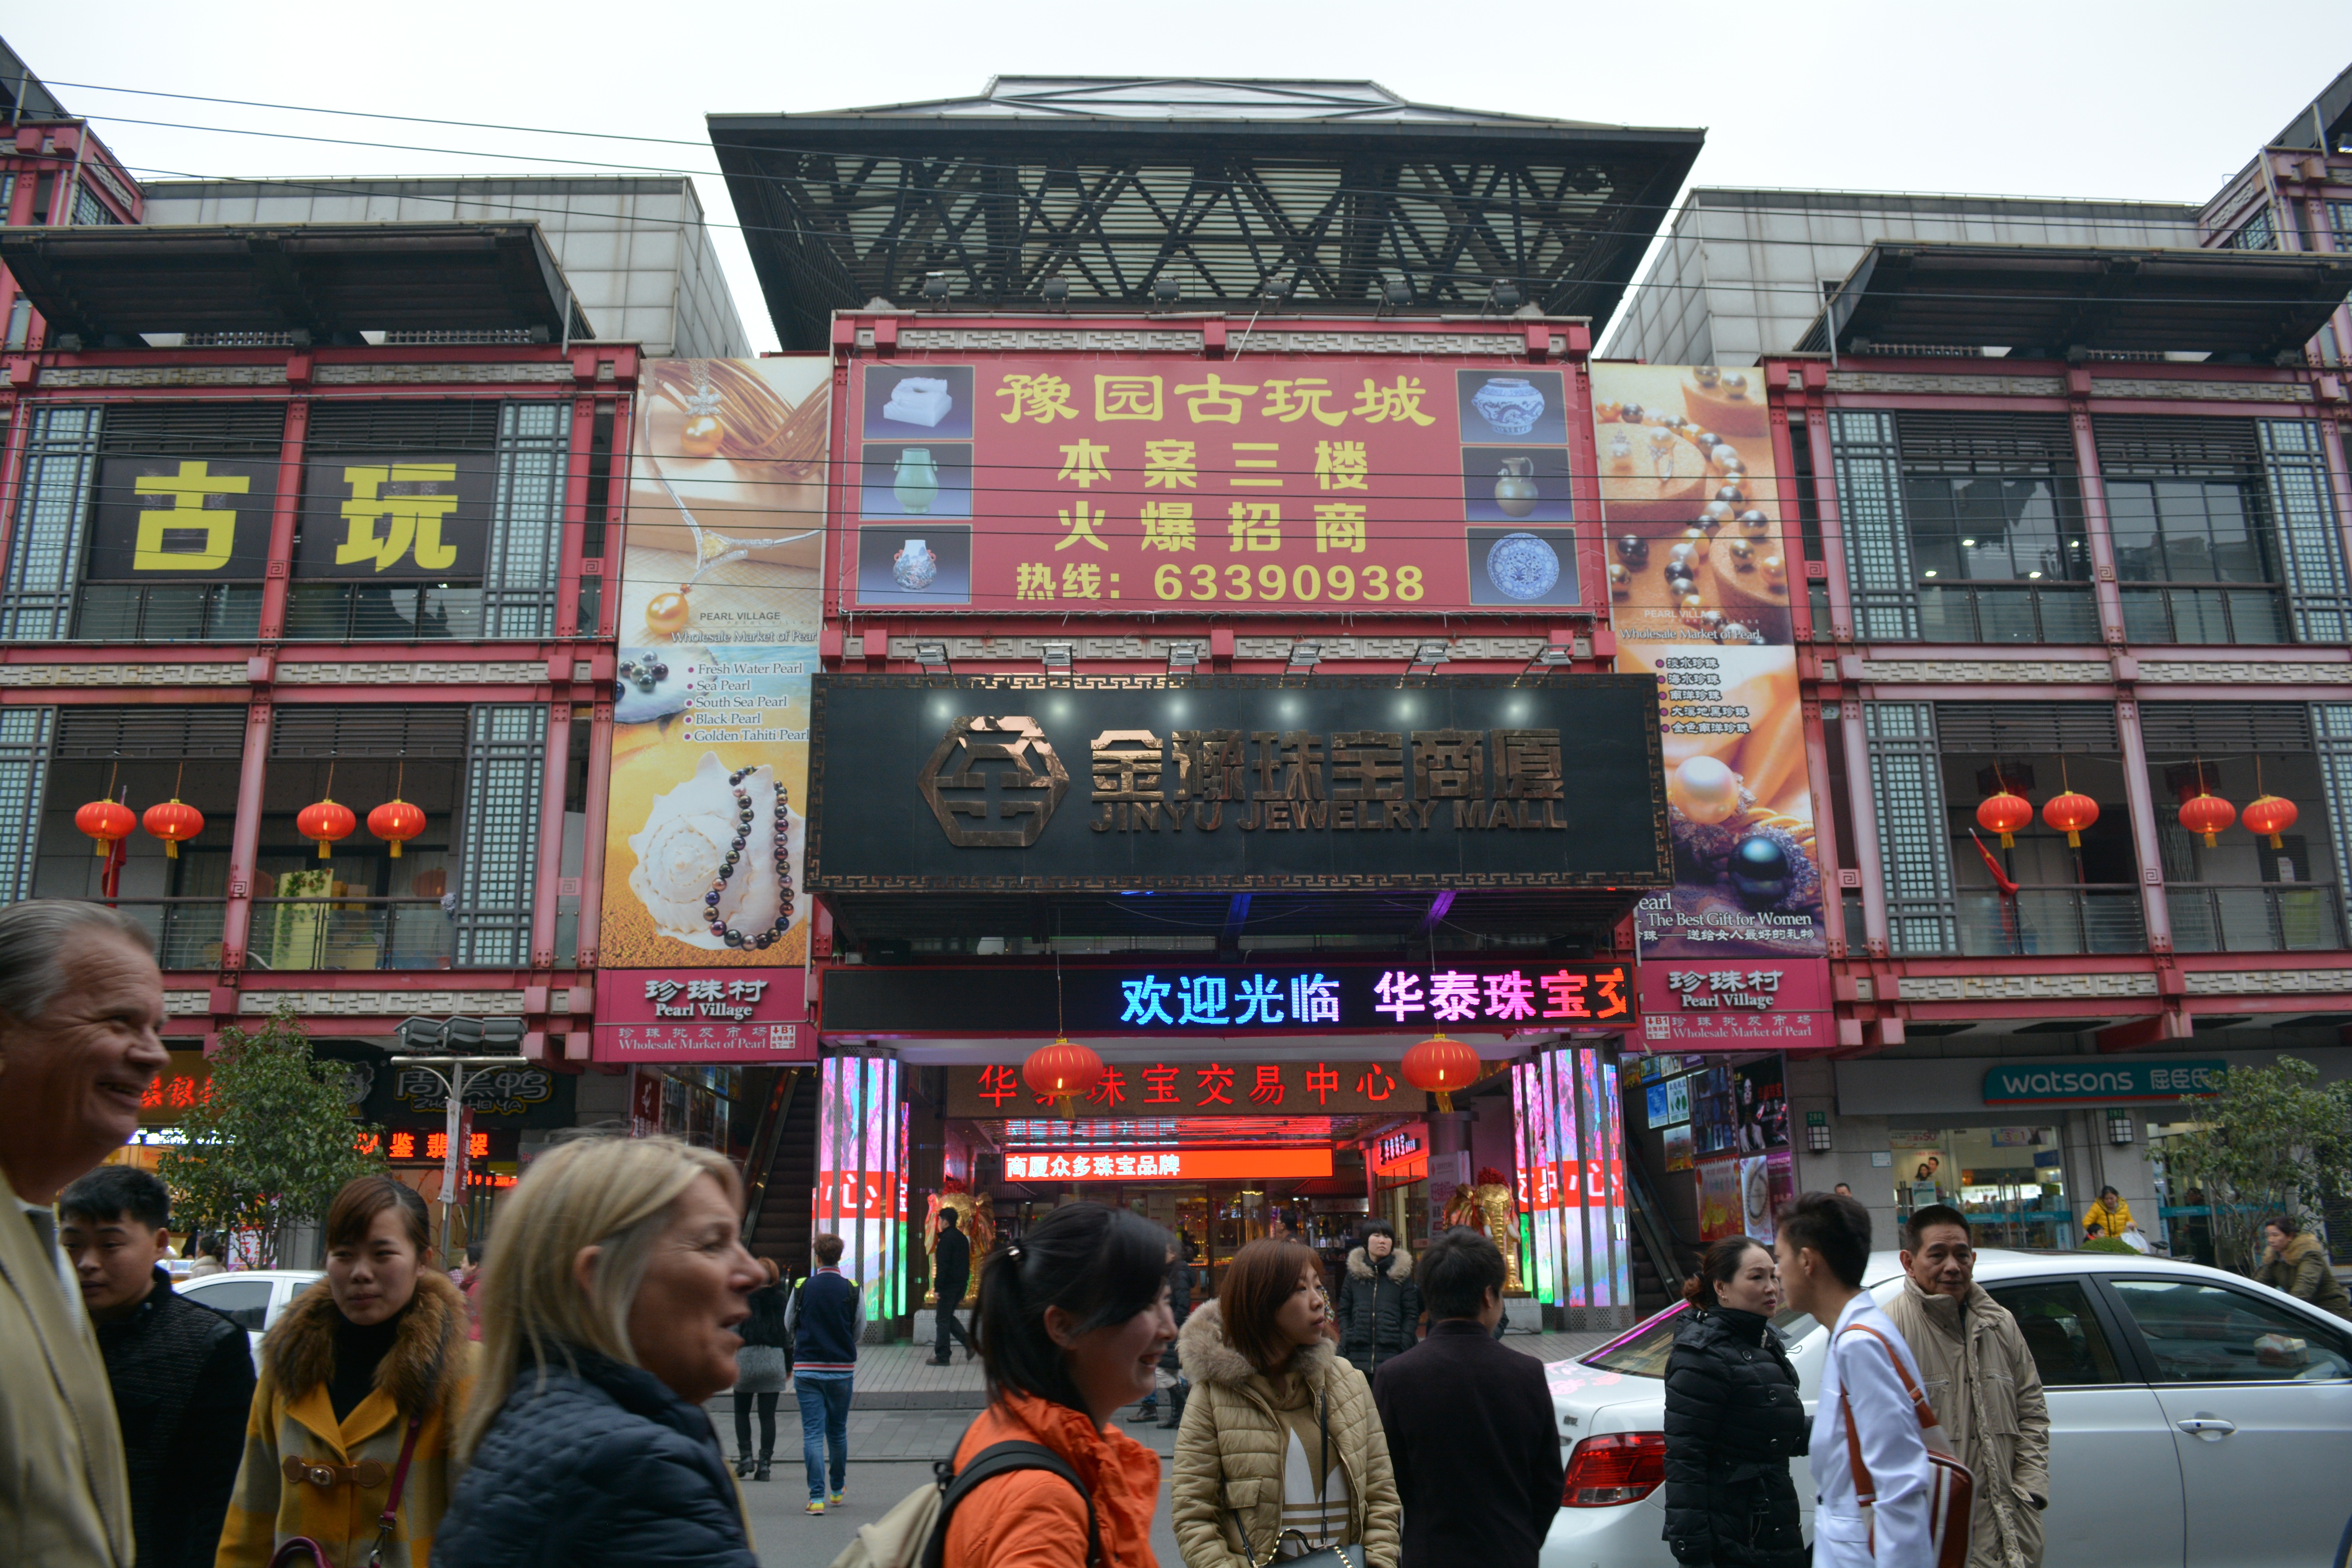
downtown